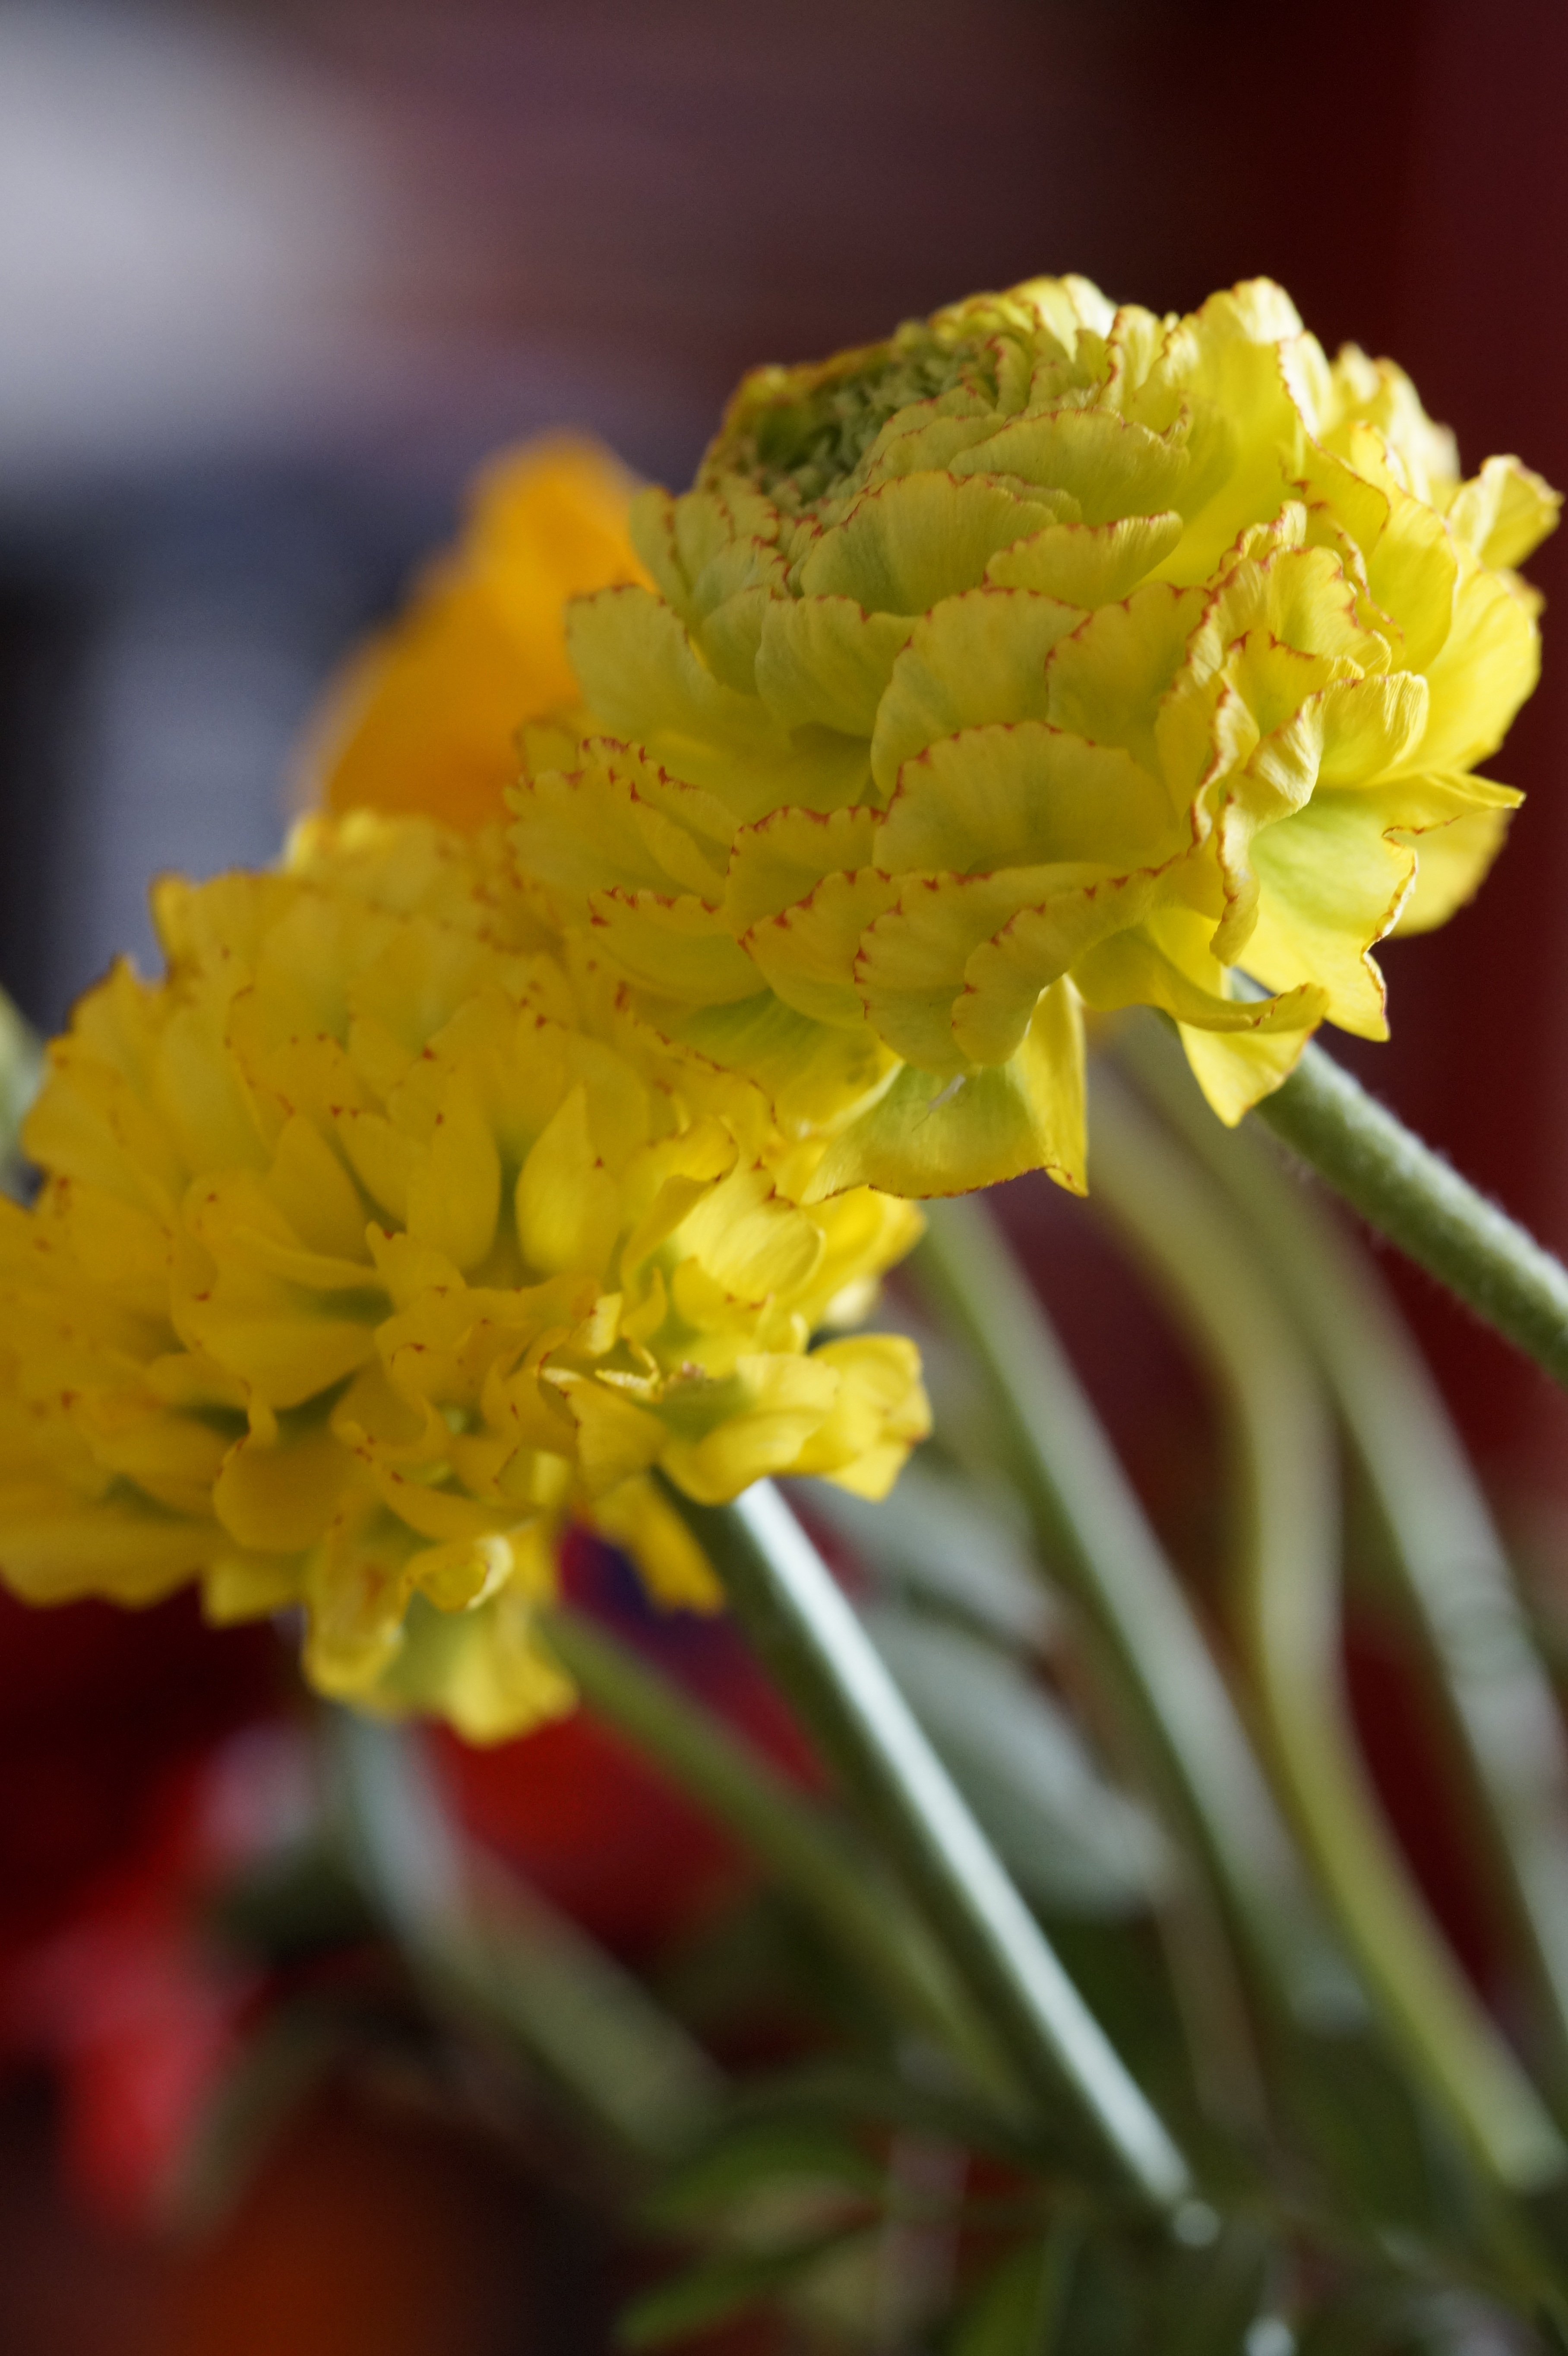
blossom, plant, photography, flower, petal, bloom, bouquet, pollen, spring, green, red, produce, botany, yellow, close, flora, wildflower, close up, shrub, birthday bouquet, spring flowers, spring flower, nectar, ranunculus, macro photography, fr hlingsanfang, flowering plant, schnittblume, spring bouquet, land plant